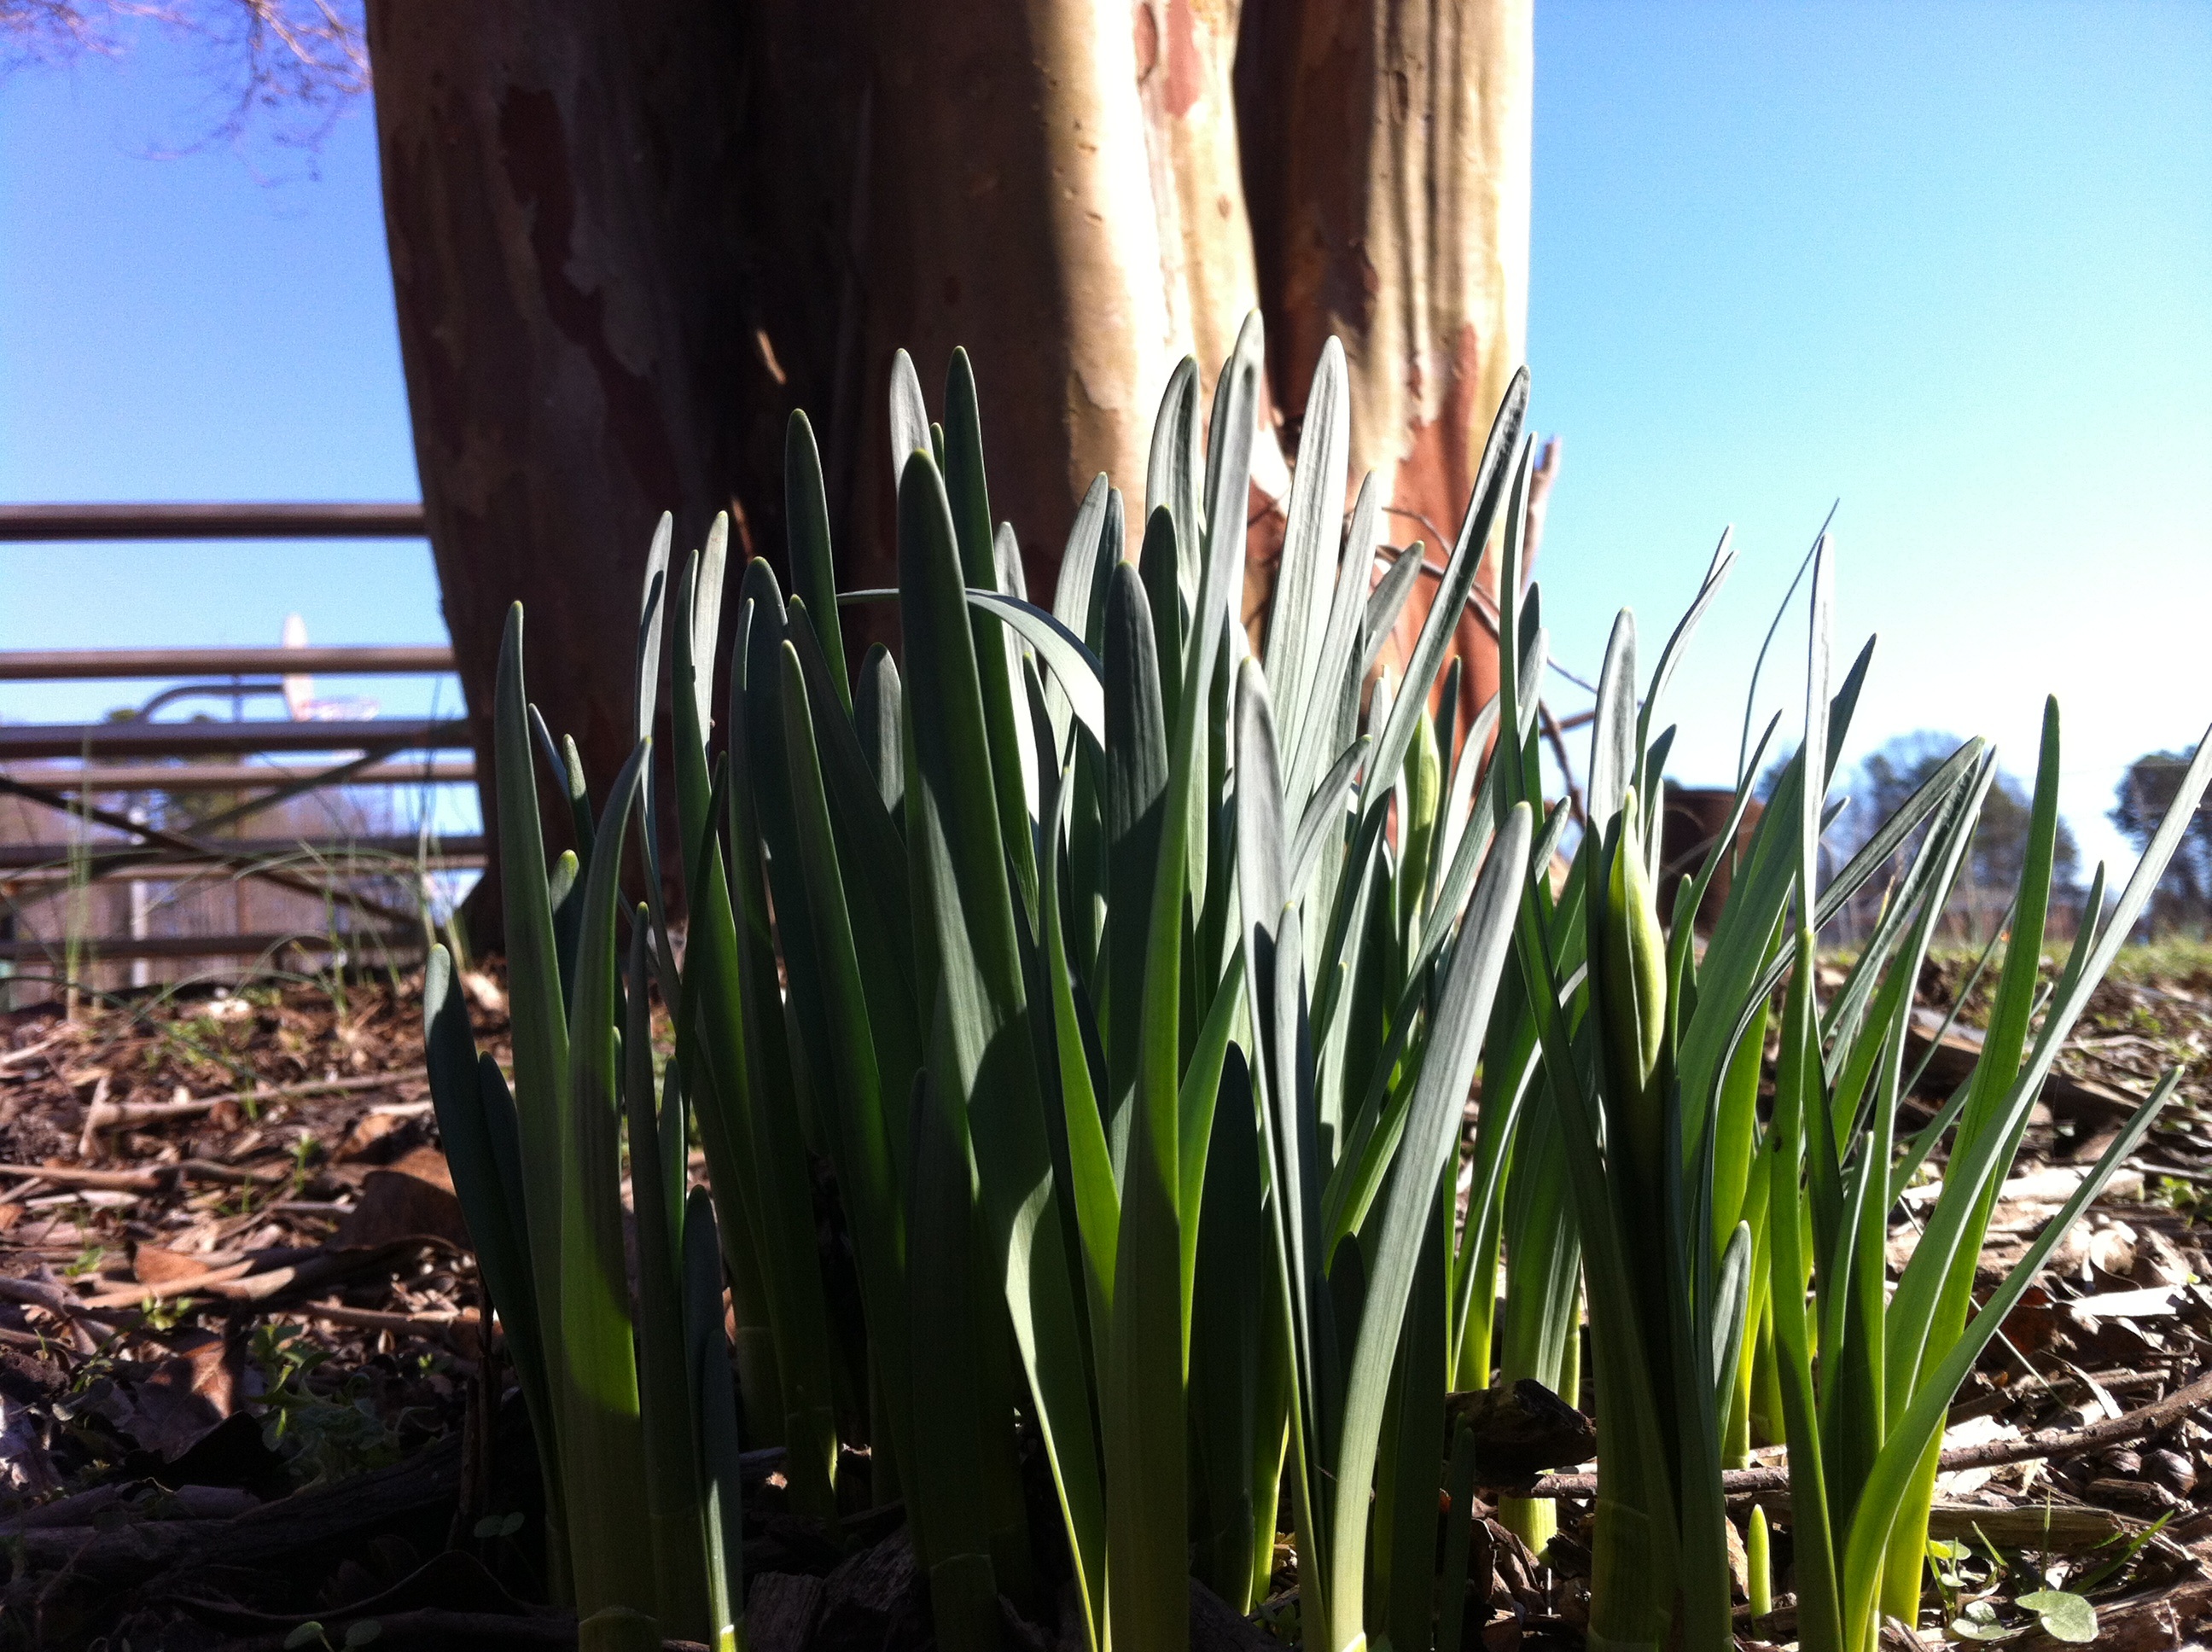
grass, plant, sunlight, flower, botany, flowering plant, grass family, plant stem, land plant, arecales